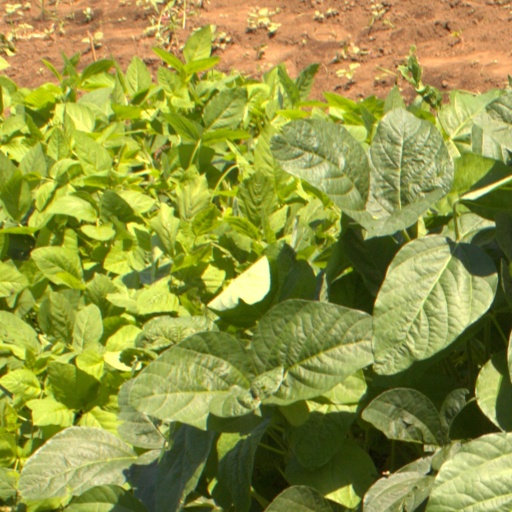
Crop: soybean